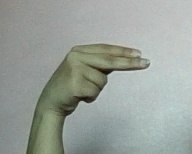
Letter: ain